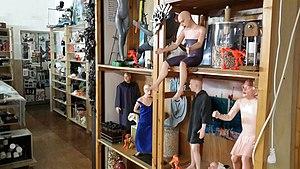
Uri Katzenstein est un sculpteur israélien, artiste visuel, musicien, constructeur d'instruments de musique et des machines sonores et cinéaste.